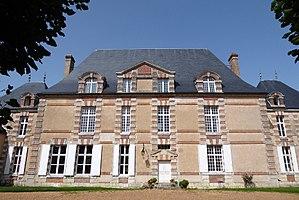
château de Vauventriers, Champhol, Eure-et-Loir (France).
Cet article recense de manière non exhaustive les châteaux, maisons fortes, mottes castrales, situés dans le département français d'Eure-et-Loir. Il est fait état des inscriptions et classements au titre des monuments historiques.
Champhol est une commune française située dans le département d'Eure-et-Loir en région Centre-Val de Loire.
Le château de Vauventriers est situé sur la commune de Champhol, dans le département d'Eure-et-Loir.